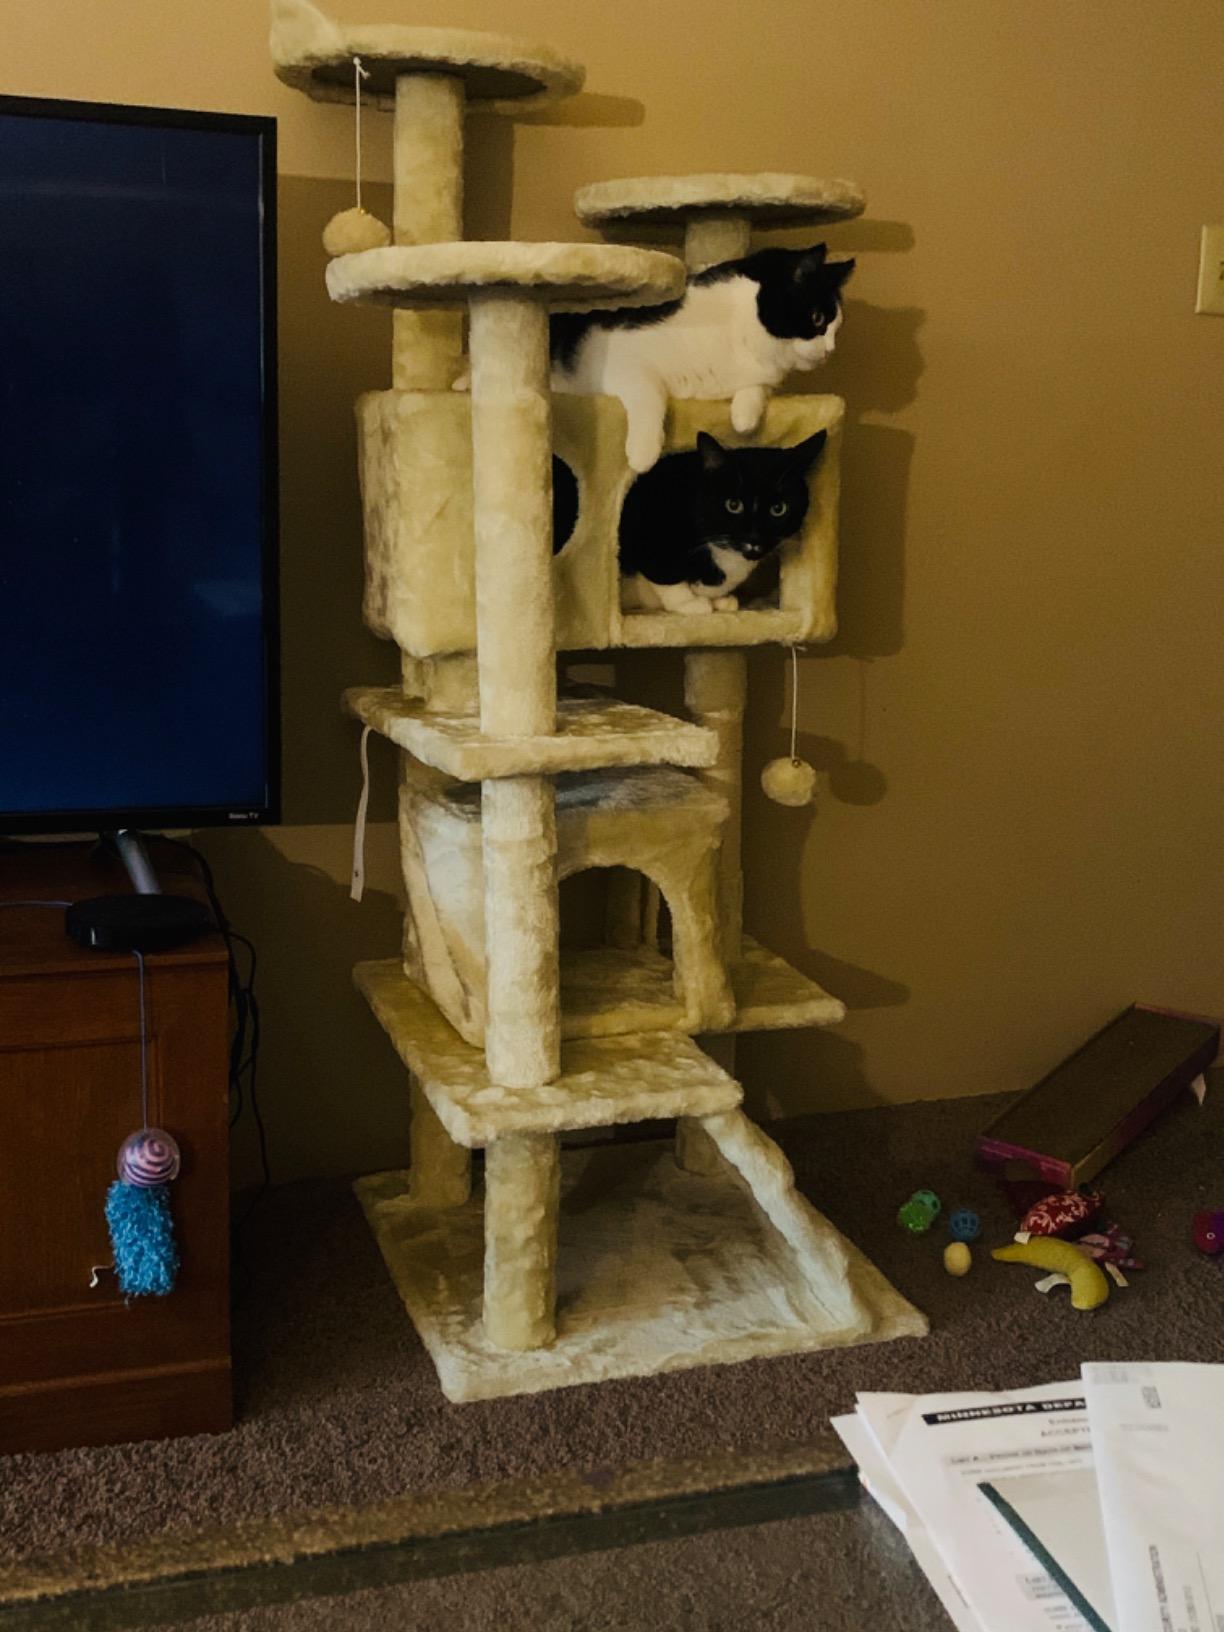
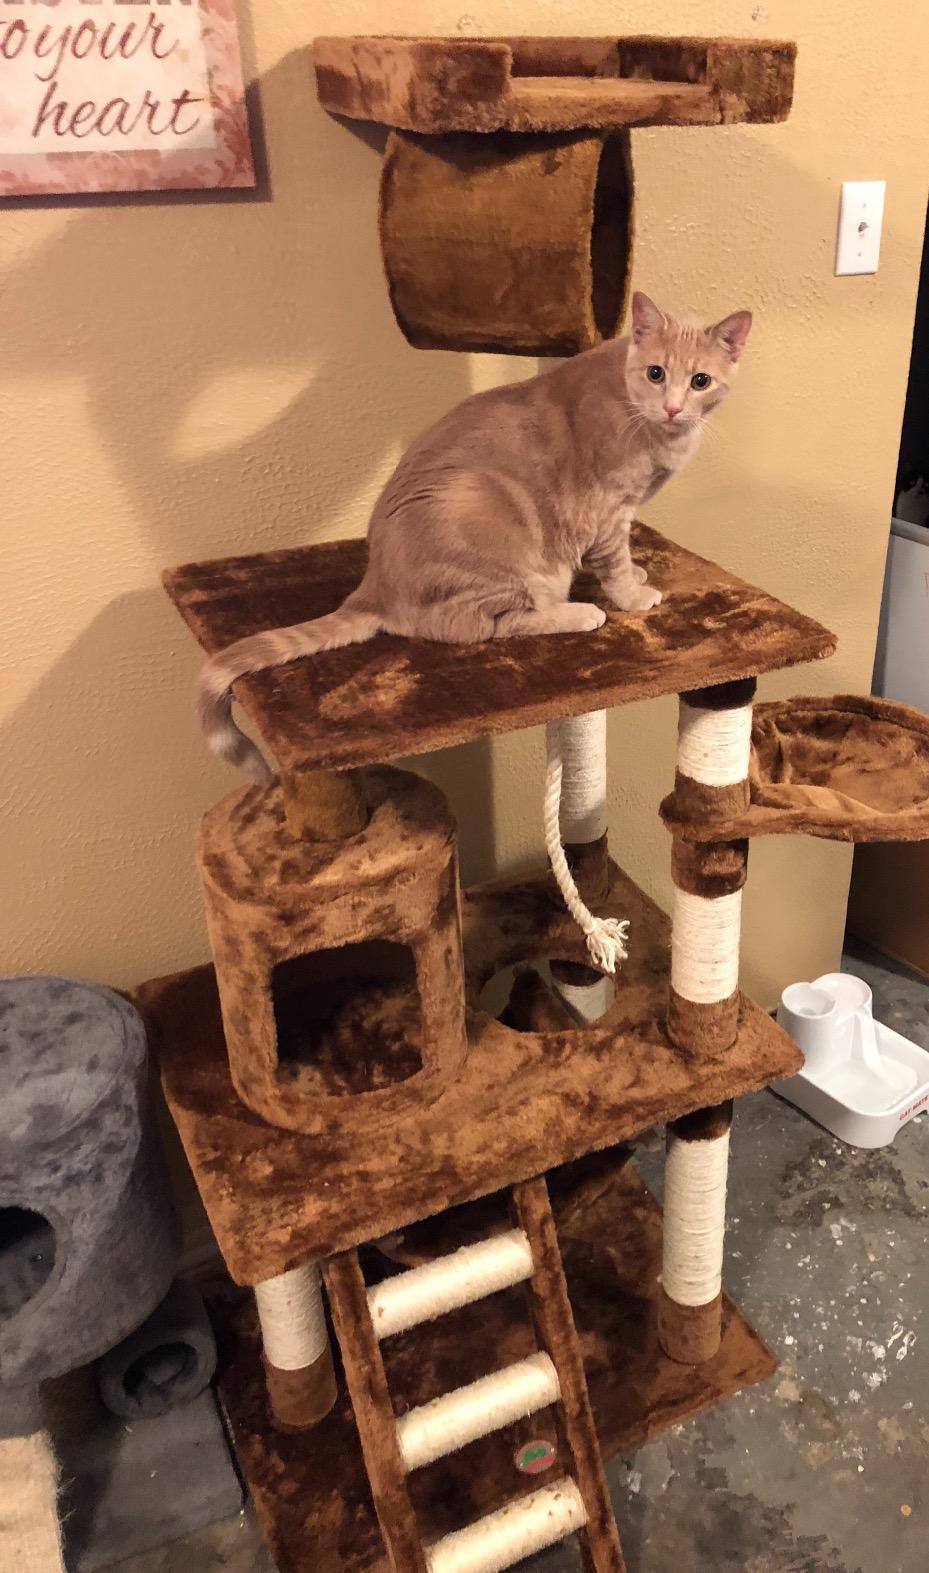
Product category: items_cat tree
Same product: no